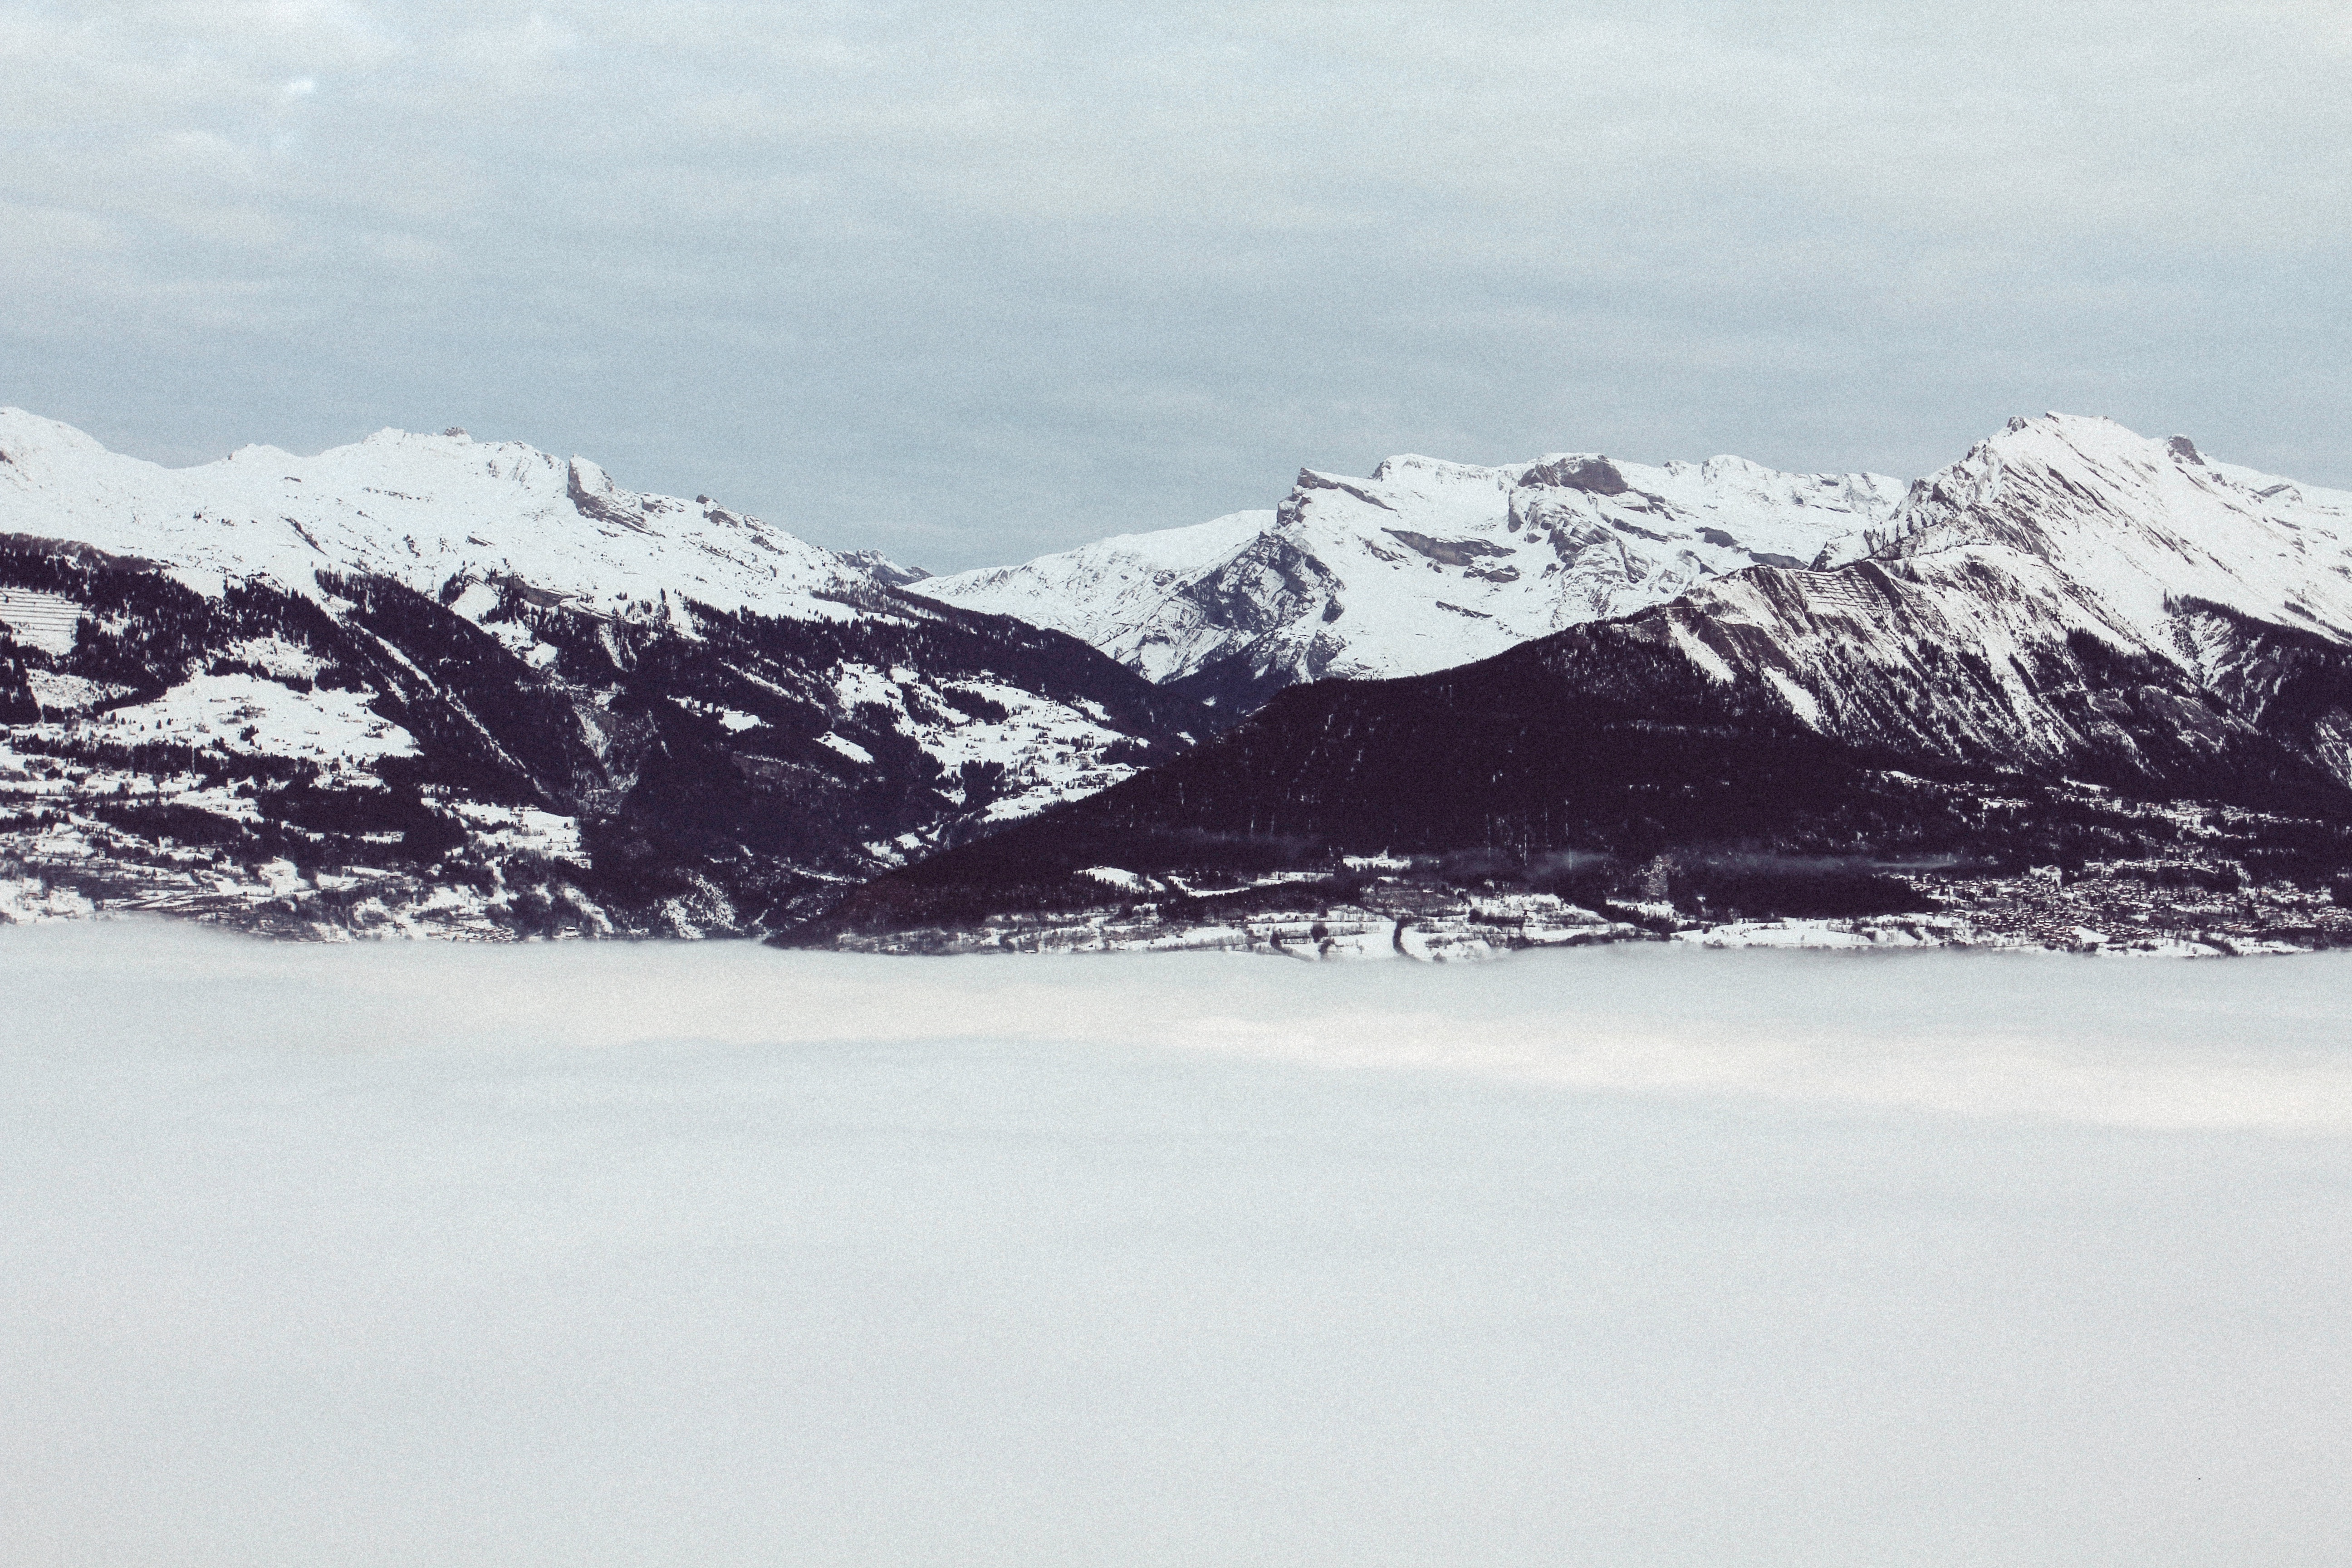
mountain, snow, winter, mountain range, weather, arctic, season, ridge, summit, alps, plateau, fell, piste, landform, ski touring, ski mountaineering, geographical feature, mountainous landforms, glacial landform, geological phenomenon